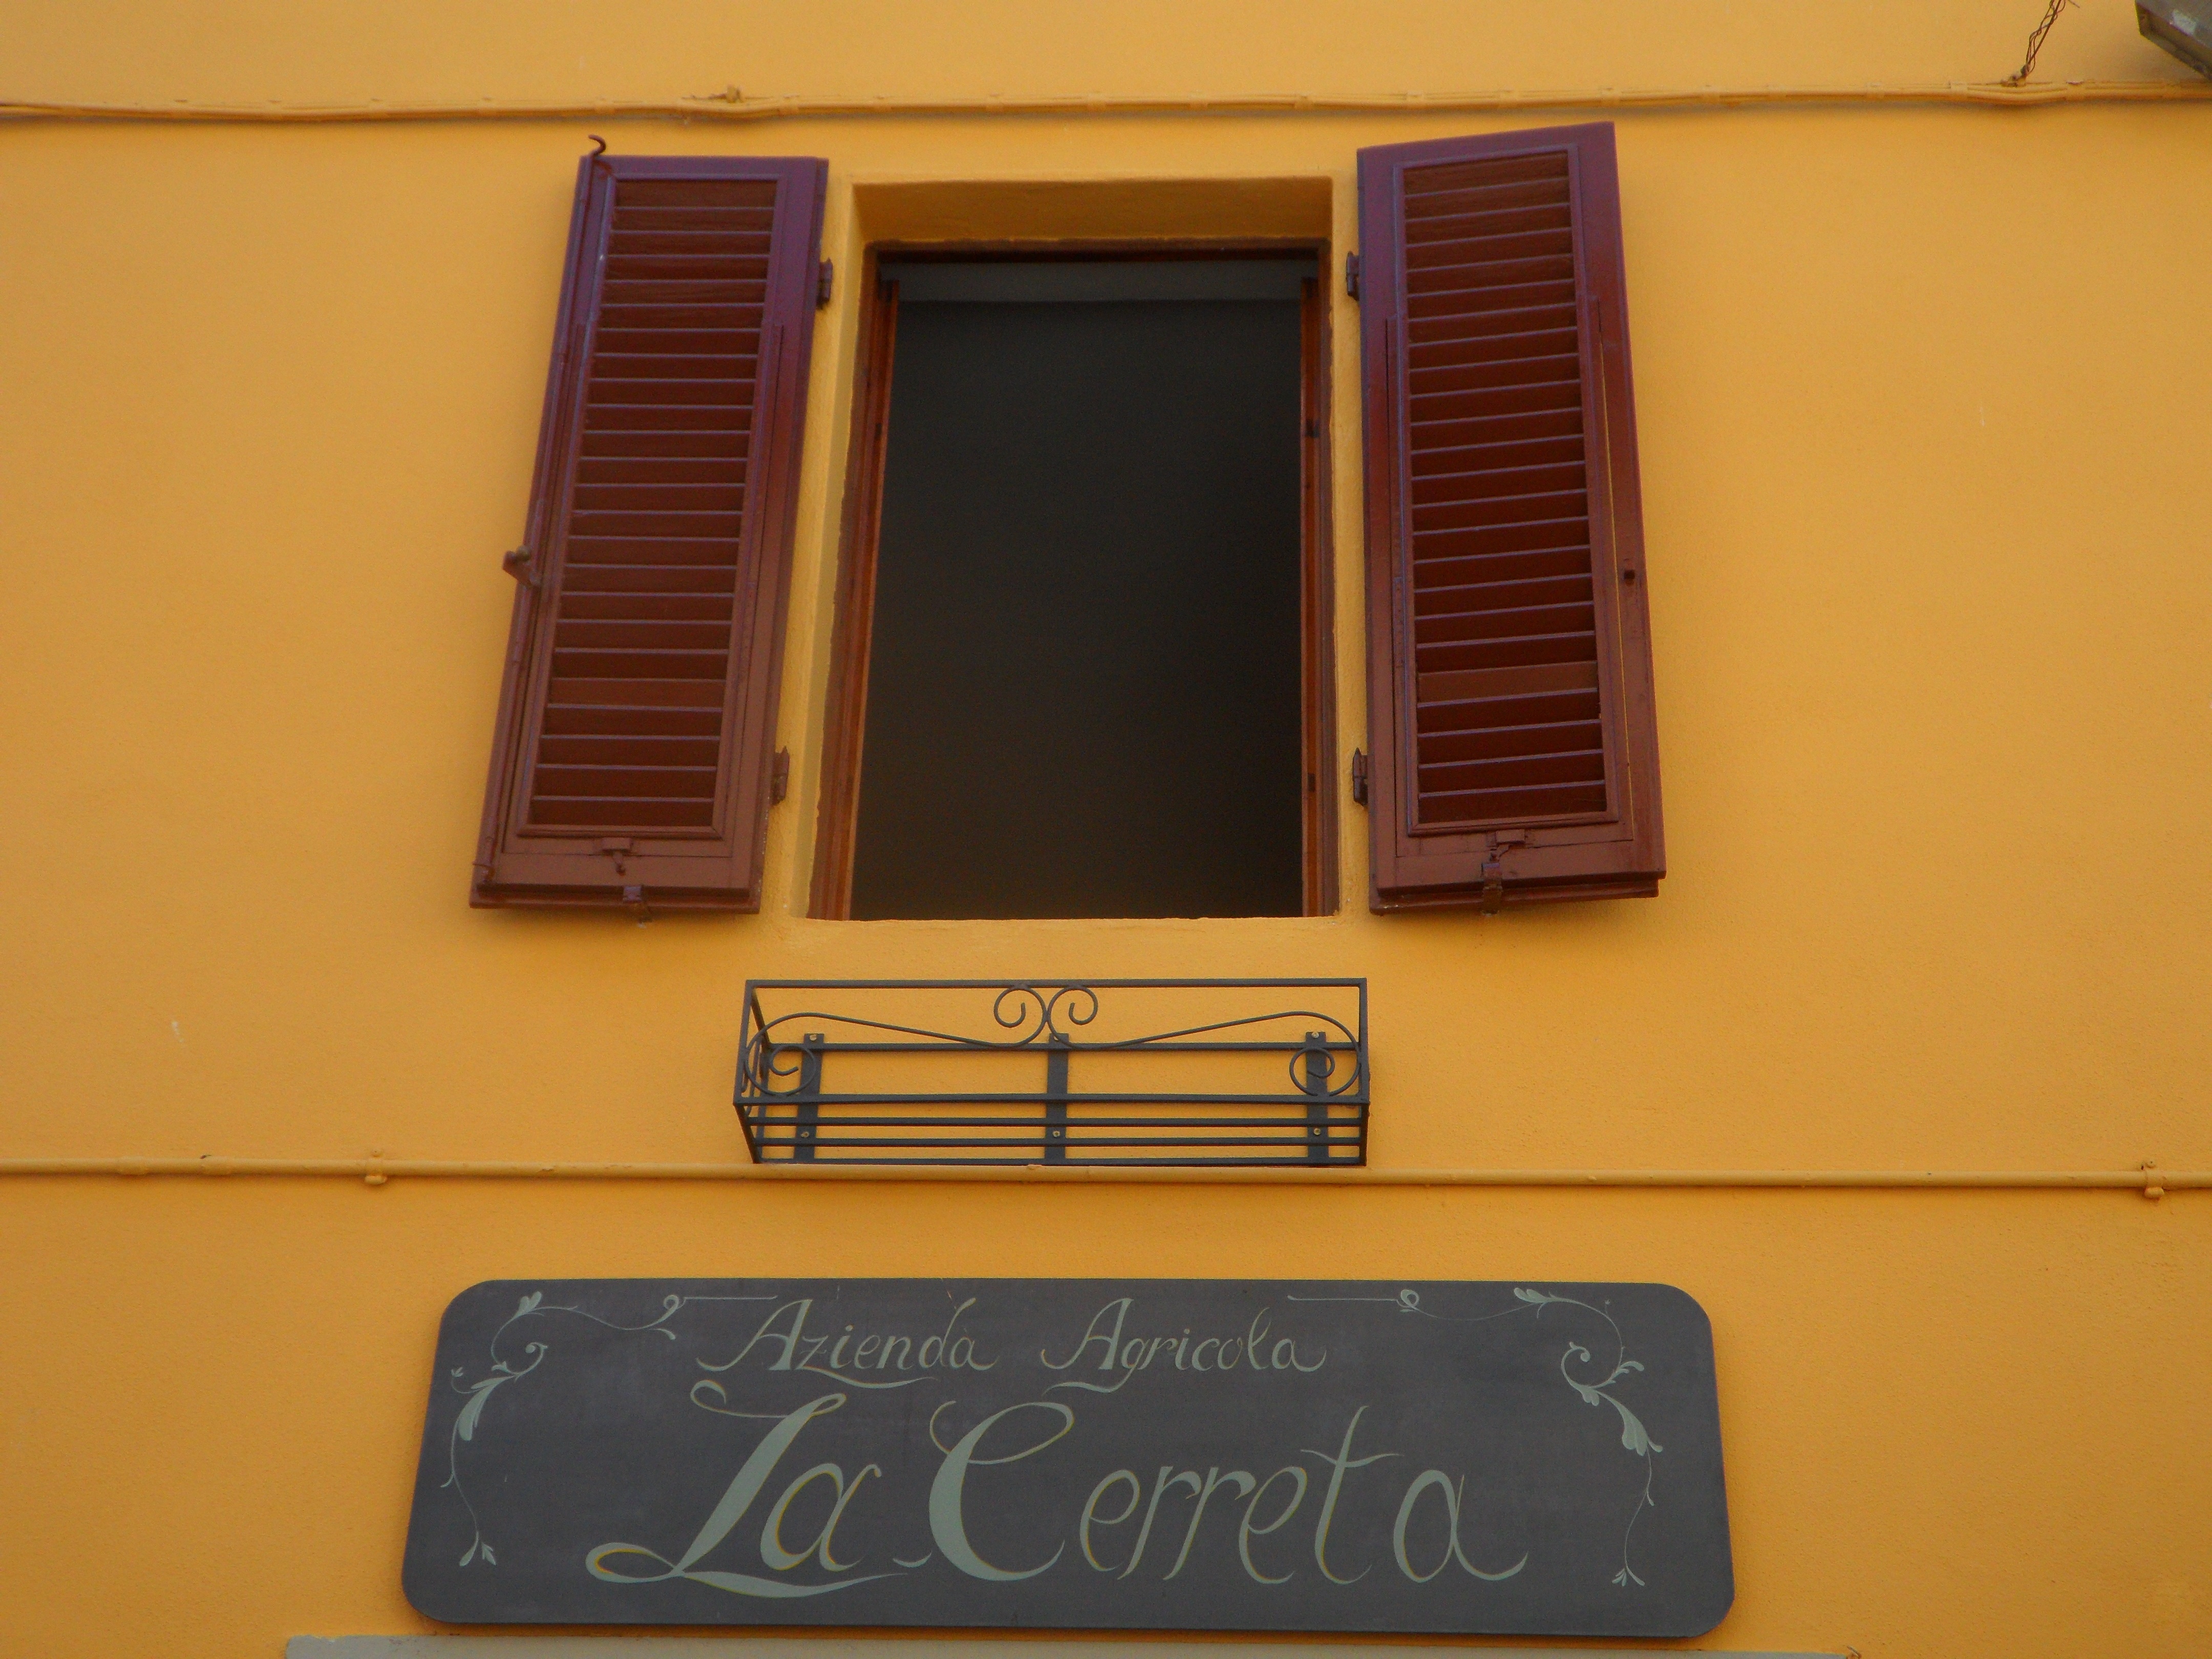
wood, window, wall, mediterranean, color, italy, tuscany, shelf, room, yellow, interior design, art, shield, picture frame, shape, window covering